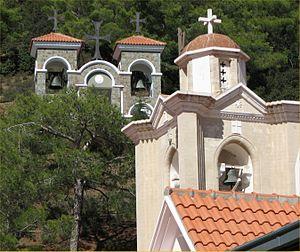
Chypre, en forme longue la république de Chypre, est un État situé sur l'île de Chypre dans l’est de la mer Méditerranée, dans le bassin Levantin. Bien que Chypre soit géographiquement proche de la région du Proche-Orient et la seule île majeure de la Méditerranée située en Asie, le pays est rattaché politiquement à l'Europe et est membre de l’Union européenne. Depuis 1974, le tiers nord de l’île, située au-delà de la ligne verte contrôlée par les troupes de l'ONU, est sous contrôle turc et en 1983, ce territoire sécessioniste s'est proclamé République turque de Chypre du Nord. Cette dernière continue aujourd'hui encore à ne pas être reconnue par l'ONU.
Cet article présente différents aspects de la culture de Chypre.